1547

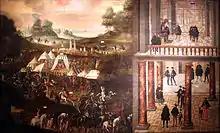
April 24:Schmalkaldic League rebels defeated by Holy Roman Empire at Battle of Mühlberg

Year 1547 (MDXLVII) was a common year starting on Saturday of the Julian calendar.